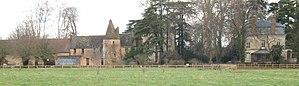
Le château la Tour de Sennecey est situé sur la commune de Sennecey-le-Grand en Saône-et-Loire, en terrain plat.